Cocolobo Cay Club

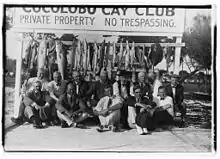
Harding and fishing party at the Cocolobo dock

American entrepreneur Carl G. Fisher, who was responsible for much of the development of Miami Beach, bought Adams Key, once known as Cocolobo Key, in 1916. With partners Charles W. Kotcher and Jim Snowden, Fisher built the Cocolobo Cay Club by 1918, named for the native pigeon plum ("Coccoloba diversifolia") The two-story club building had ten guest rooms, a dining room, and a separate recreation lodge. Members included Warren G. Harding, Albert Fall, T. Coleman DuPont, Harvey Firestone, Jack Dempsey, Charles F. Kettering, Will Rogers and Frank Seiberling.